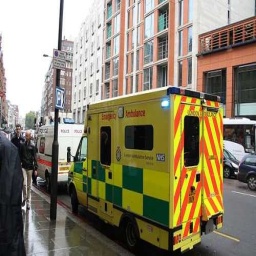
Label: ambulance